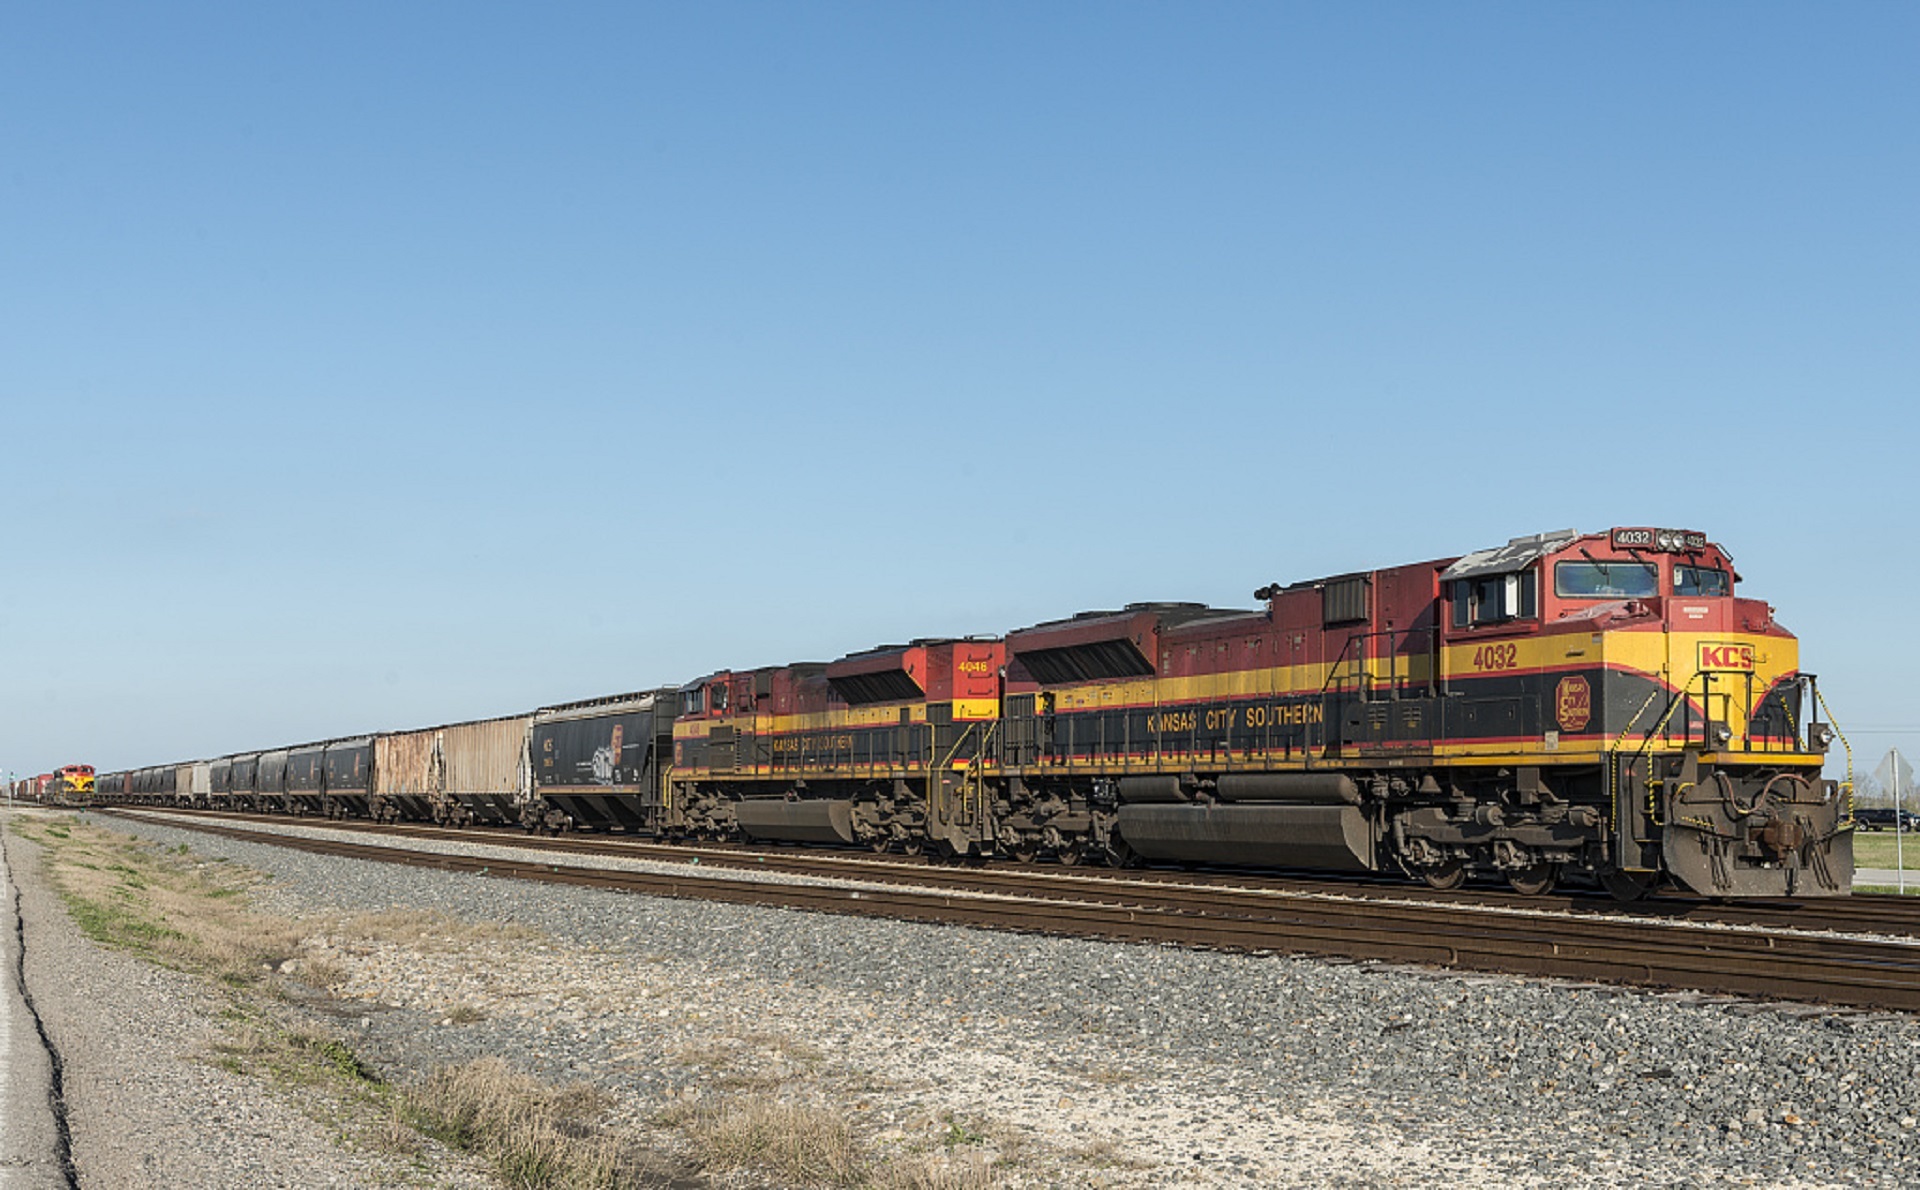
track, railway, railroad, wine, vintage, rail, train, steel, transportation, transport, vehicle, metal, usa, nostalgia, historic, california, tracks, locomotive, tourists, carriage, iron, classic, passenger, approaching, rail transport, napa valley, land vehicle, rolling stock, railroad car, passenger car